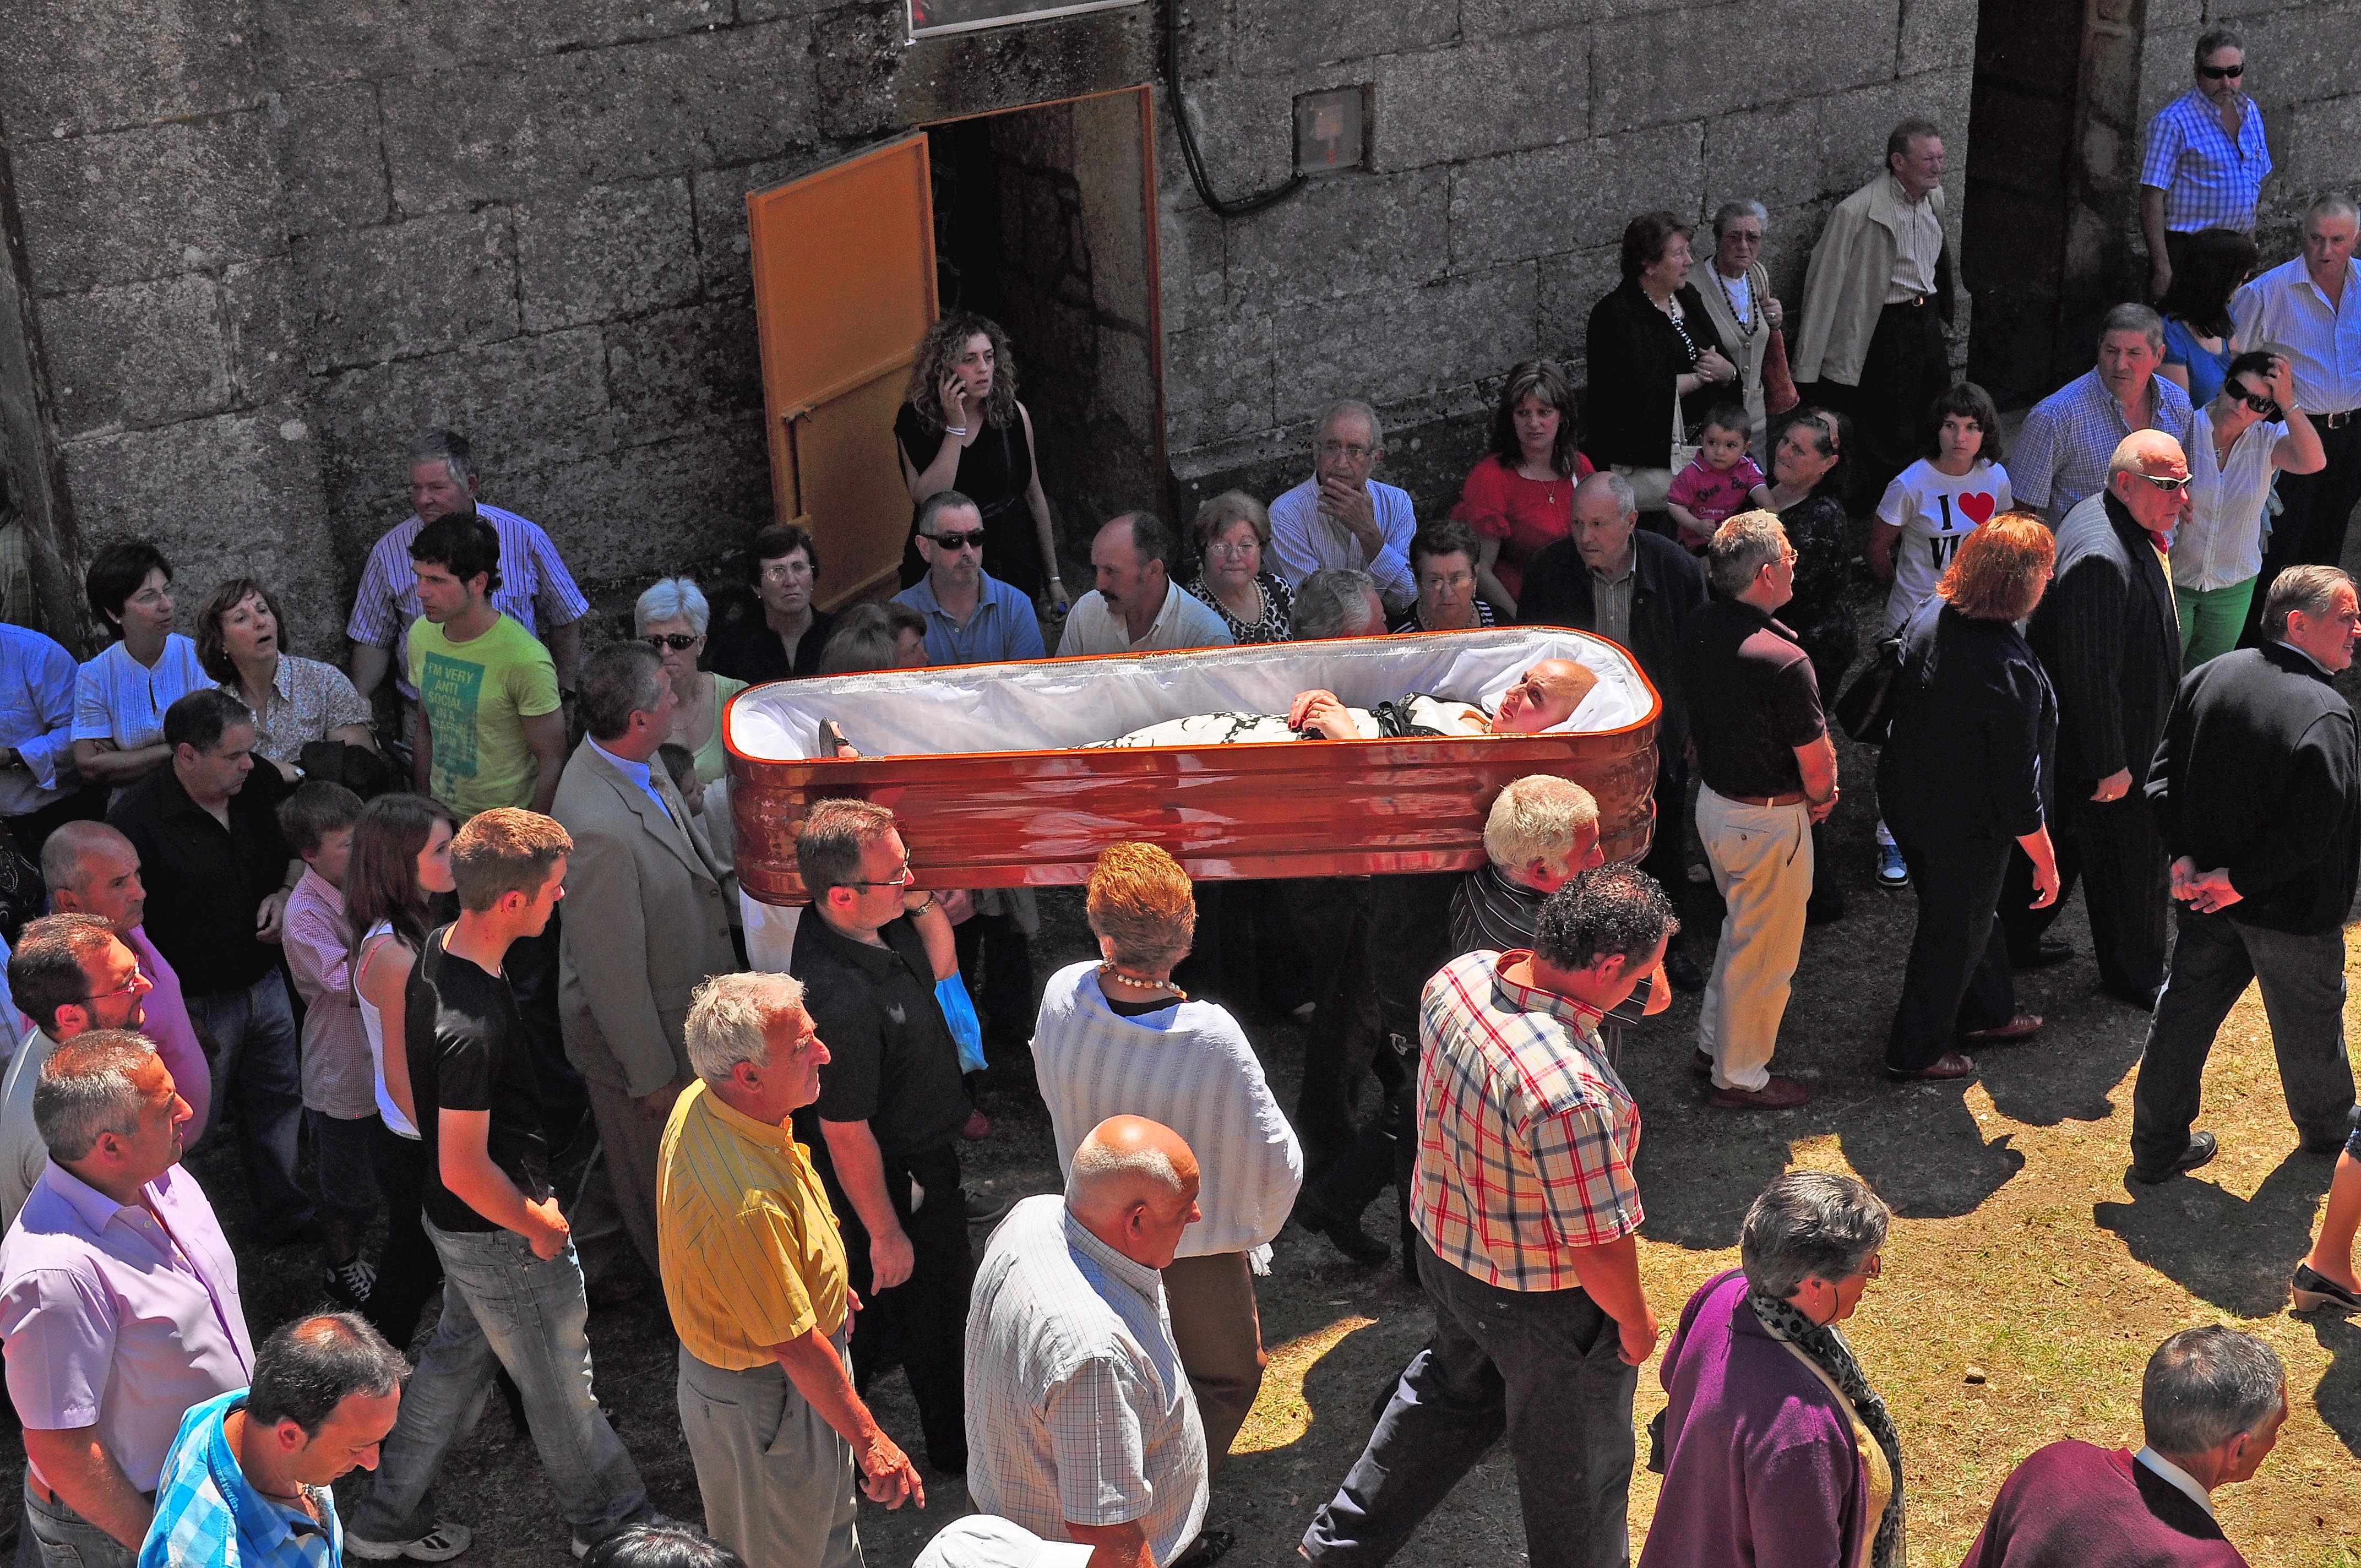
people, crowd, audience, education, festival, ggl1, romer adelsantocristodelaagon a